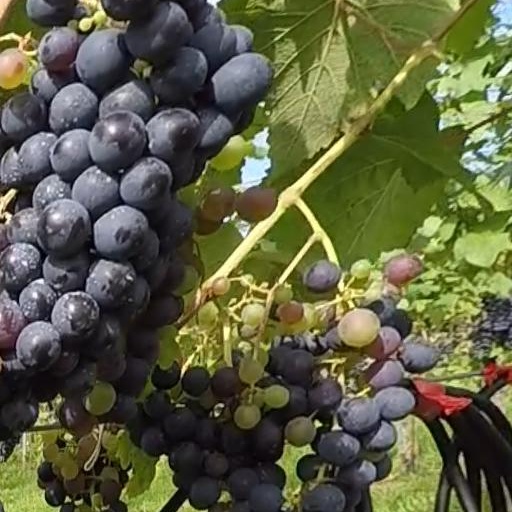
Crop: grape